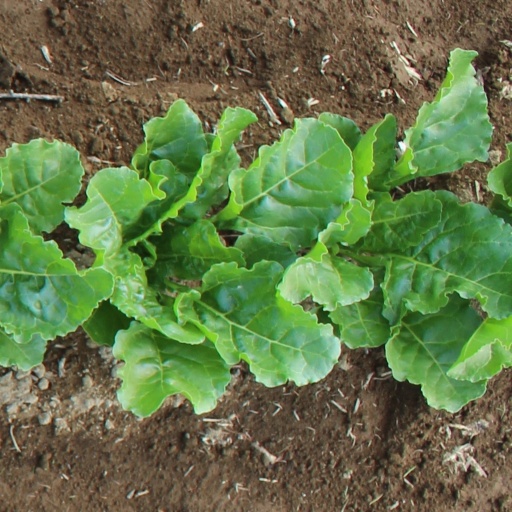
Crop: sugar beet